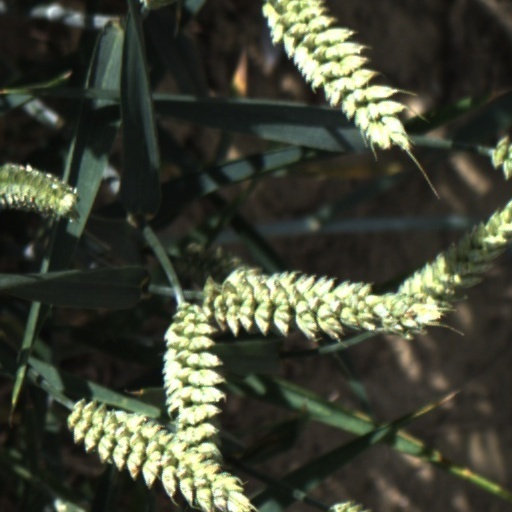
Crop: wheat